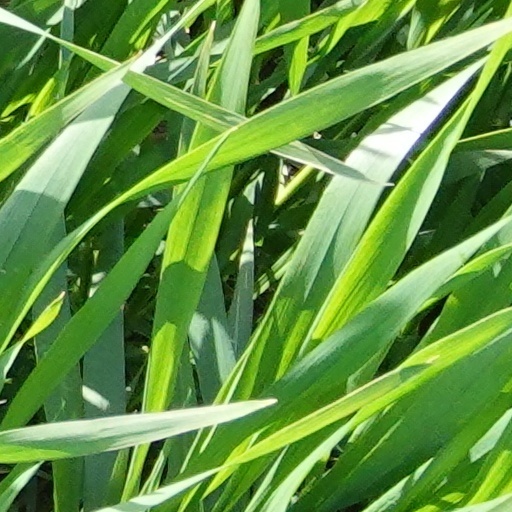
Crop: wheat